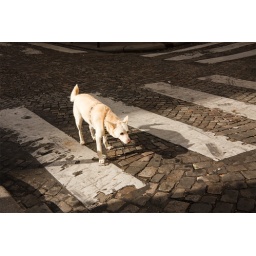
Stray dog walking around the cobbled montmarte streets. In the Montmarte district of Paris, France.